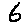
Label: 6